Alexander Walker Scott

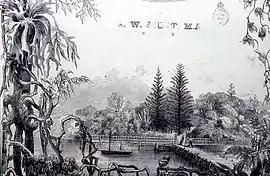
Ash Island (artist A.W.Scott)

A failed entrepreneur, he later became a prominent figure in the commercial establishment of the Newcastle region. He lived at Ash Island on the Hunter River with his wife, formerly Harriet Calcott, a seamstress, and his two daughters Harriet (1830–1907) and Helena Scott (1832–1910), both born in Sydney. At Ash Island the sisters helped their father in his entomological work, collecting, preparing and drying specimens of plants and insects, and also accepted painting, drawing and lithography commissions from Australian naturalists including Gerard Krefft, William Macleay, Thomas Sutcliffe Mort, Edward Pierson Ramsay, William Woolls and Ferdinand von Mueller.